Eric Kendricks

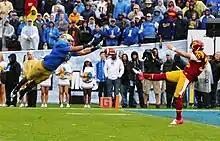
Kendricks blocks a punt in a game against USC in 2012.

Kendricks played for the Bruins from 2010 to 2014. After redshirting in 2010, Kendricks played in 14 games with three starts as a redshirt freshman in 2011. He finished the season ranking second on the team in tackles with 76, tied for fourth with 4.5 tackles for loss and tied for second with two sacks. He earned an honorable mention Freshman All-American by College Football News and honorable mention Pac-12 Conference All-Academic team. He also received the John Boncheff Jr. Memorial team award for Rookie of the Year at the annual team banquet.